Lviv

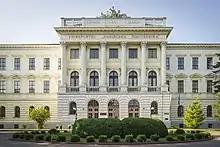
Lviv Polytechnic

Historically, the first horse-drawn tramway lines in Lviv were inaugurated on 5 May 1880. An electric tram was introduced on 31 May 1894. The last horse-drawn line was transferred to electric traction in 1908. In 1922 the tramways were switched to driving on the right-hand side. After the annexation of the city by the Soviet Union, several lines were closed but most of the infrastructure was preserved. The tracks are narrow-gauge, unusual for the Soviet Union, but explained by the fact that the system was built while the city was part of the Austro-Hungarian Empire and needed to run in narrow medieval streets in the centre of town.